Street people

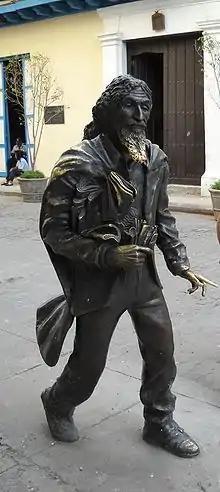
Bronze statue of José María López Lledín known as "El Caballero de Paris" in Havana, Cuba, by sculptor Jose Villa Soberon. Unlike the nearby statue of St. Francis, this statue stands simply on the sidewalk and is a popular tourist attraction. The statue's beard has been polished by the hands of people standing to be photographed with it, for luck.

Street people are people who live a public life on the streets of a city. Street people are frequently homeless, sometimes mentally ill, and often have a transient lifestyle. The delineation of street people is primarily determined by residential arrangement and their location in the urban setting.